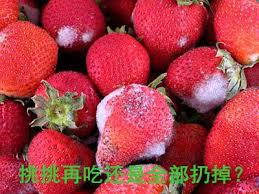
Label: trash